Cricket in Argentina

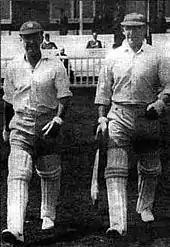
Two players of Lomas, 1948-49 champions

The decade of the 1940s is considered the golden age of the sport in Argentina due to the arrive of professional English players contributed to improve the level of the local championship, being even compared with the English cricket. When World War II began, most of the British players joined the British Army, leaving Argentina. This caused the level of the game decreased.